Temperance Hall (Dedham, Massachusetts)

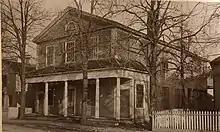
Temperance Hall

Temperance Hall was an assembly hall in Dedham, Massachusetts associated with the temperance movement. It previously served as the Norfolk County Courthouse.